History of Lafayette, Louisiana

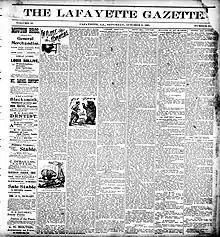
Lafayette Gazette 4 Oct 1894

Lafayette, Louisiana, and the surrounding area is a mix of American Indian, African American, English, French and Spanish culture. The area is situated in the region known as South Central Louisiana. The Vermilion River runs through the city. Today, the city and parish are at the heart of Acadiana.